SS Wanganui

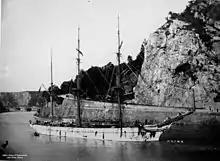
The barque "Aline" in the River Avon

The "Wanganui" was used extensively through the conflict from 1864 through to 1869 in conflicts ranging from